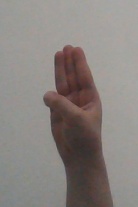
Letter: thaa